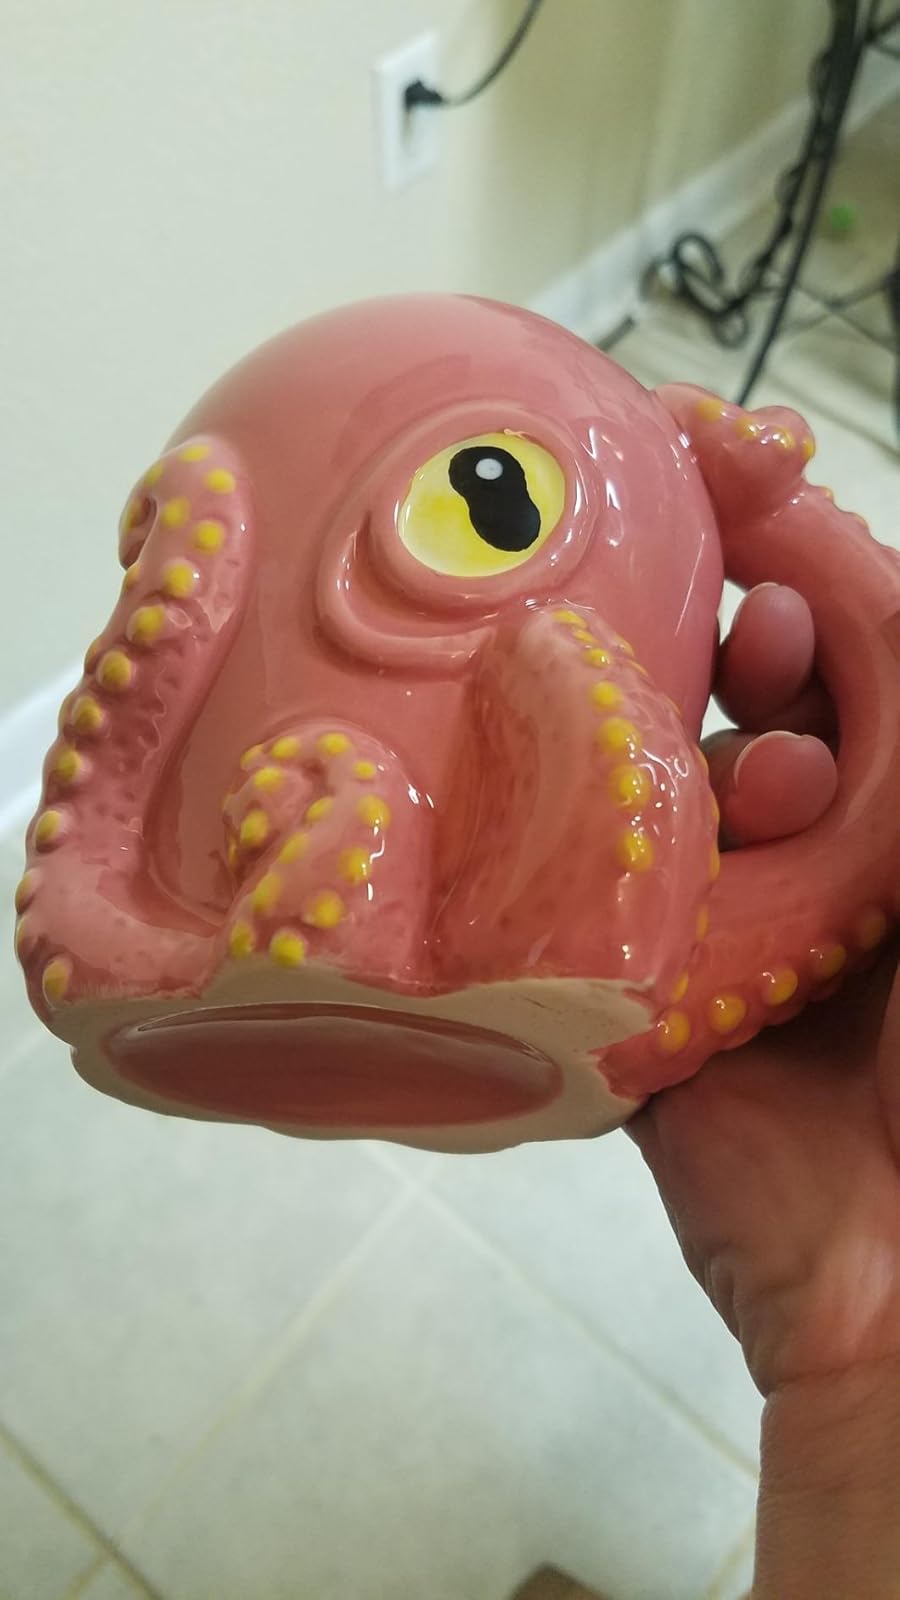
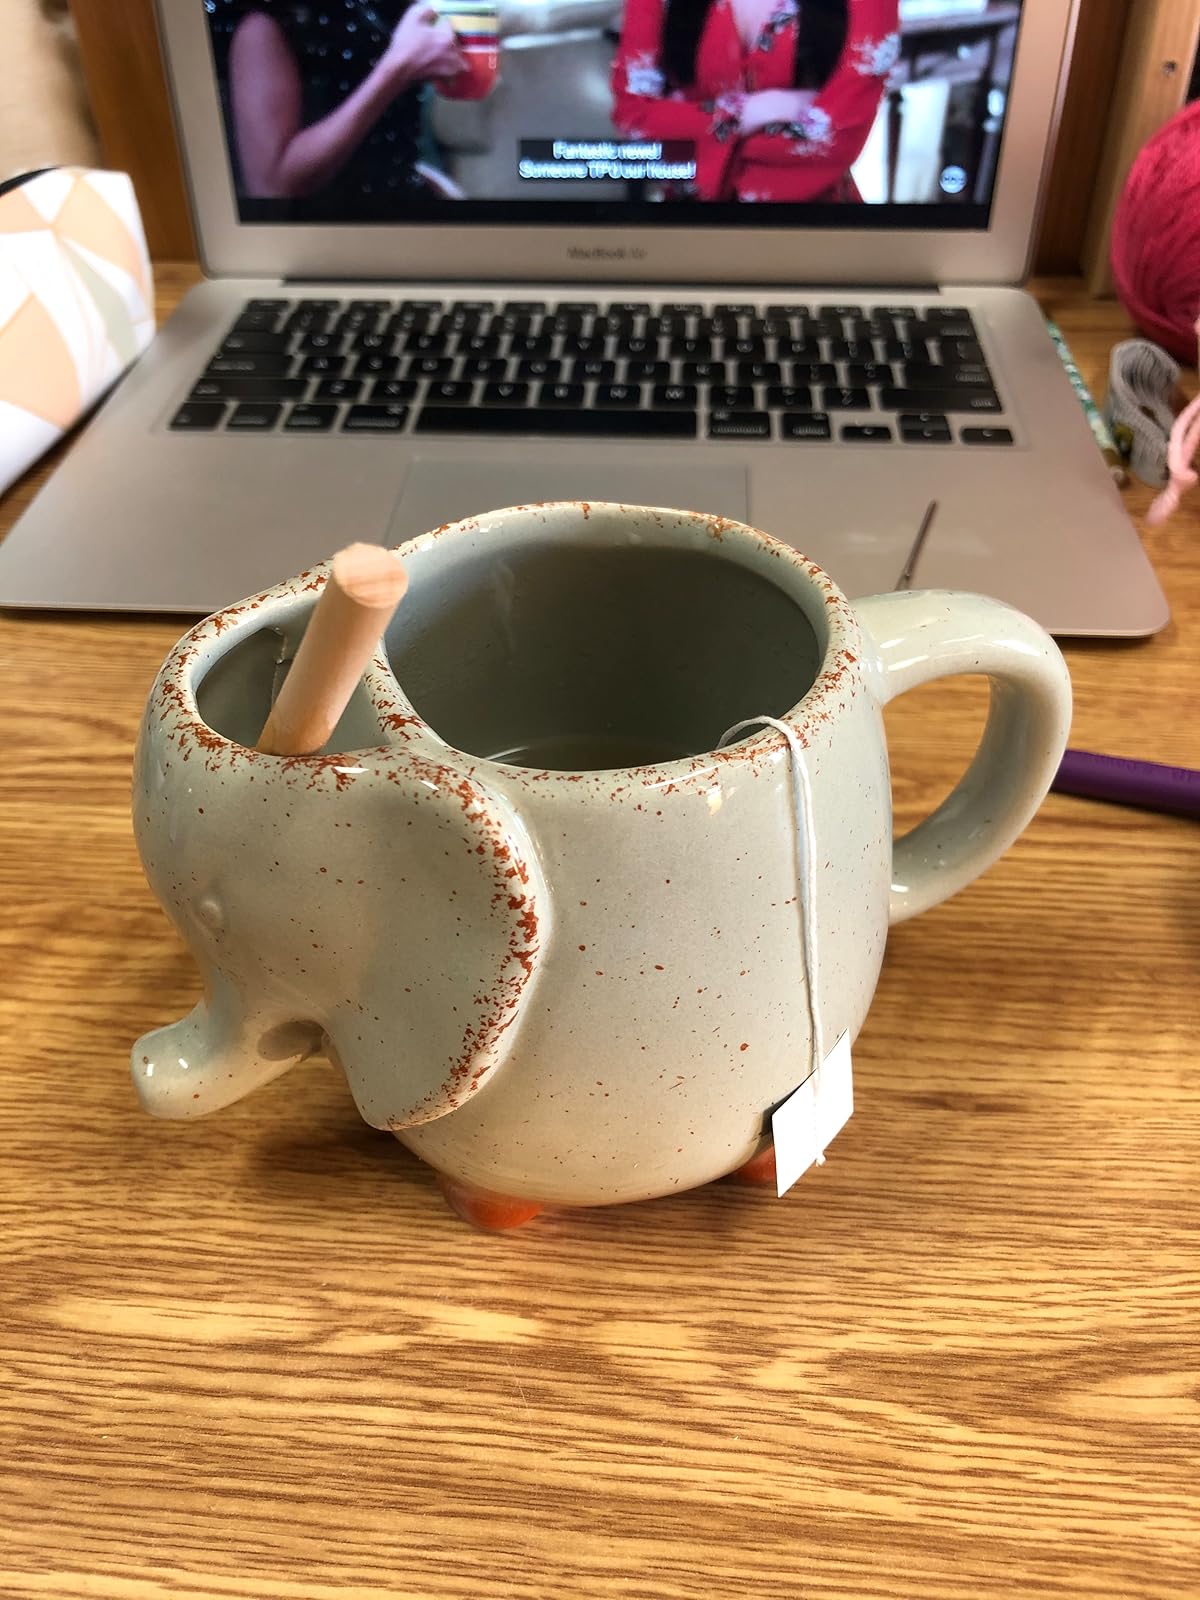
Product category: items_mug
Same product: no